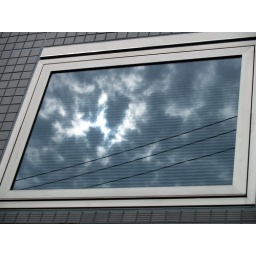
sky in the window